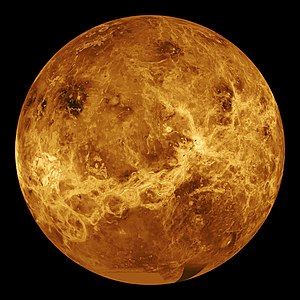
Venus (planet)
Mosaik af radar-billeder der viser Venus uden dens